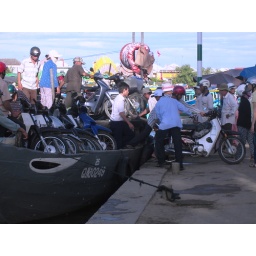
i road one of these with my bike while i was in ha noi... pretty interesting.